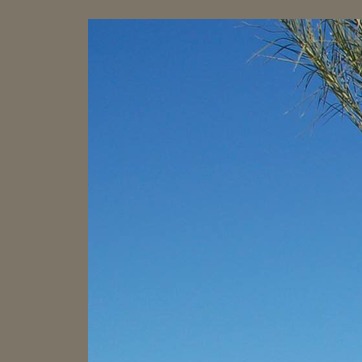
Material: sky